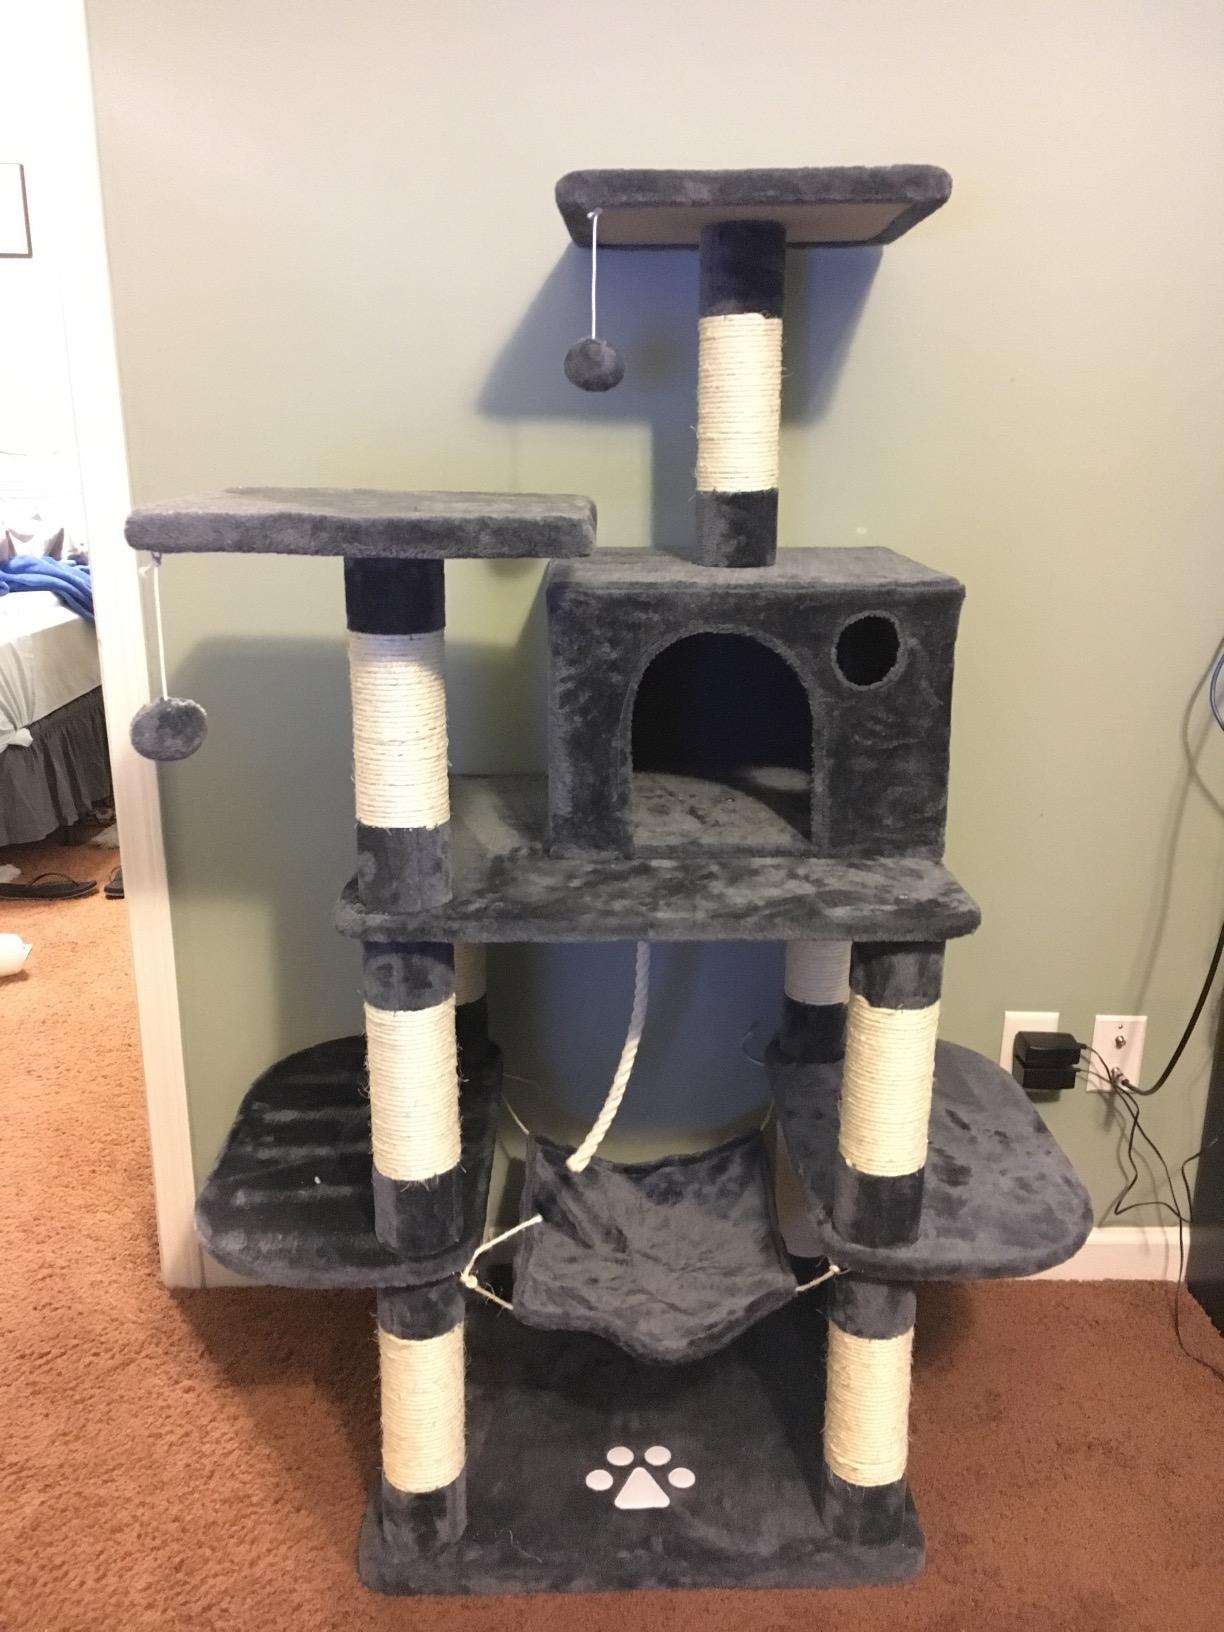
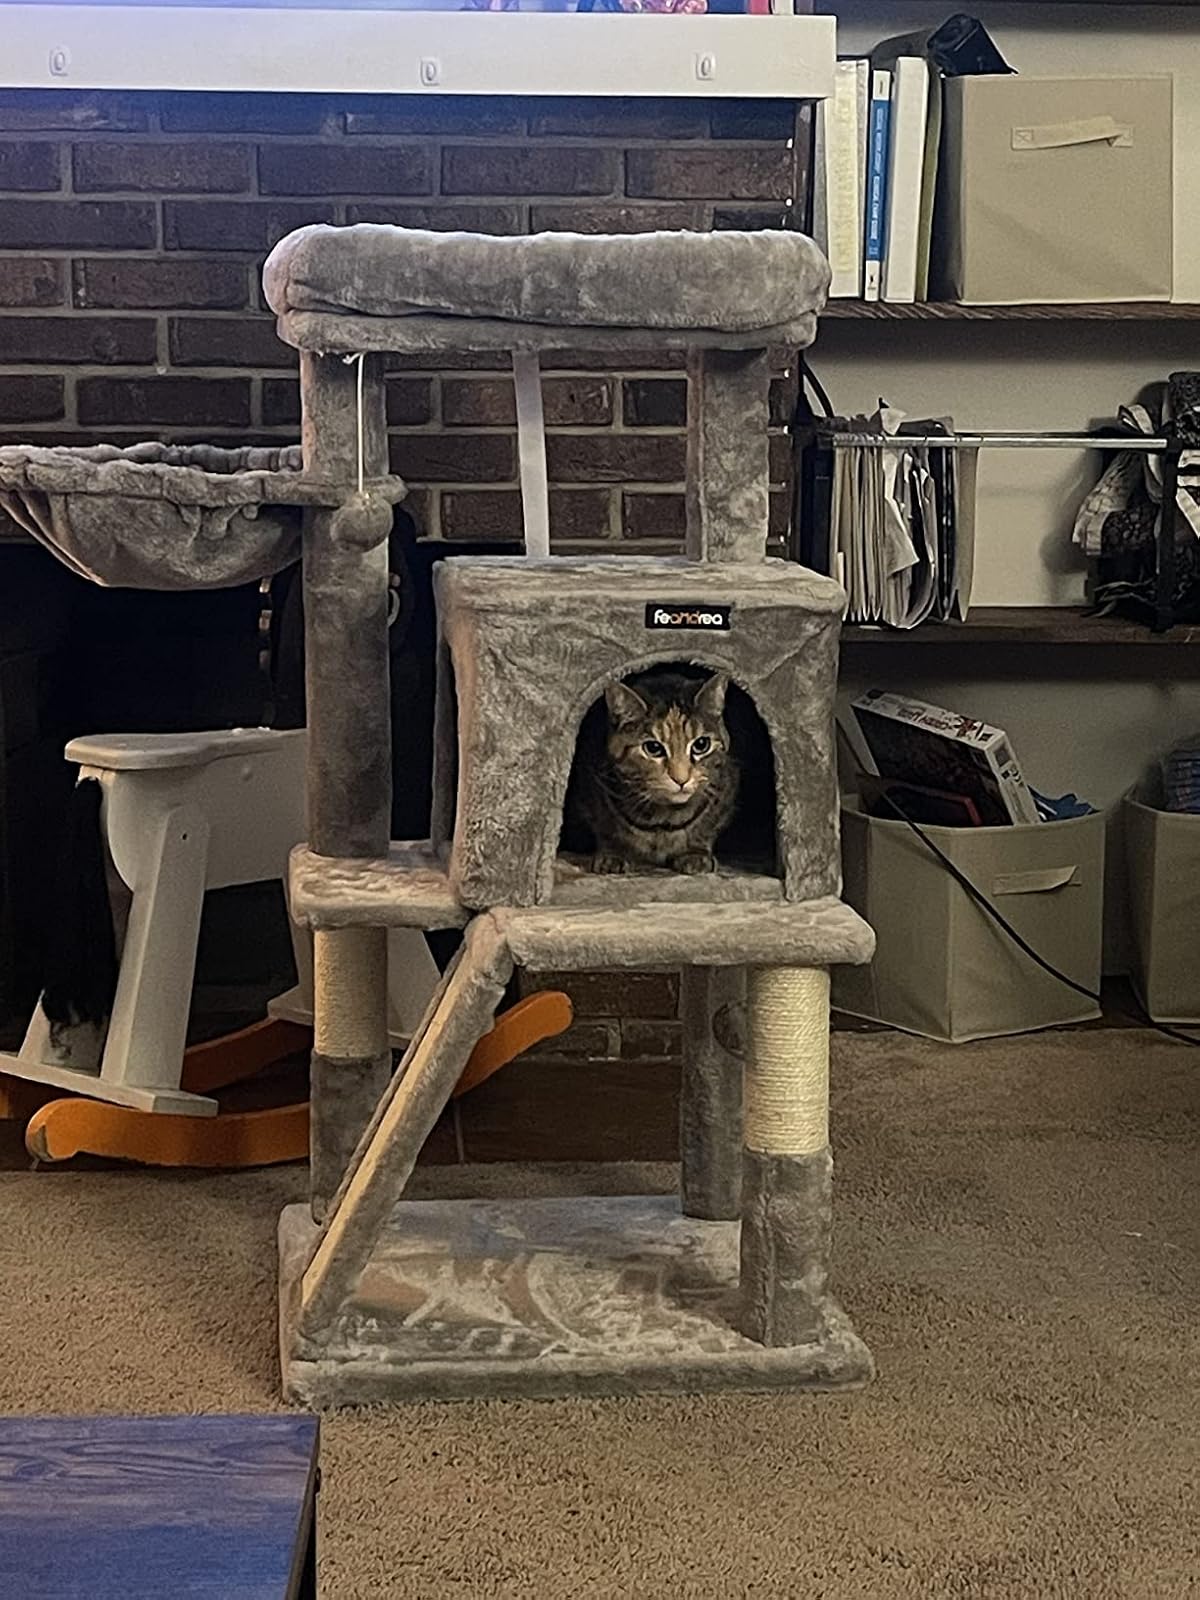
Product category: items_cat tree
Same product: no